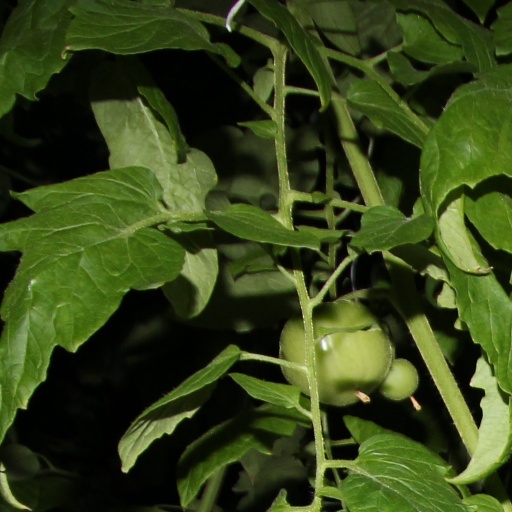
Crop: tomato